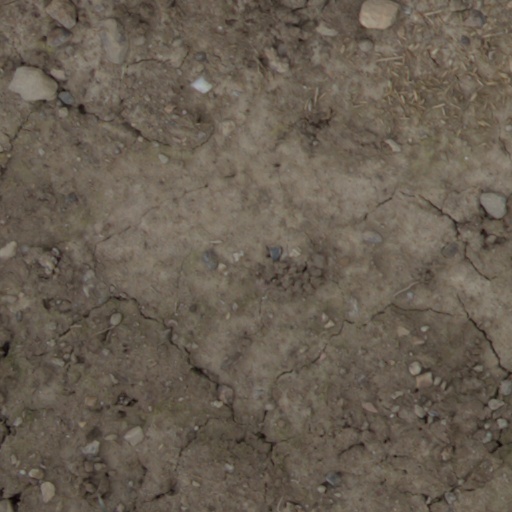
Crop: wheat